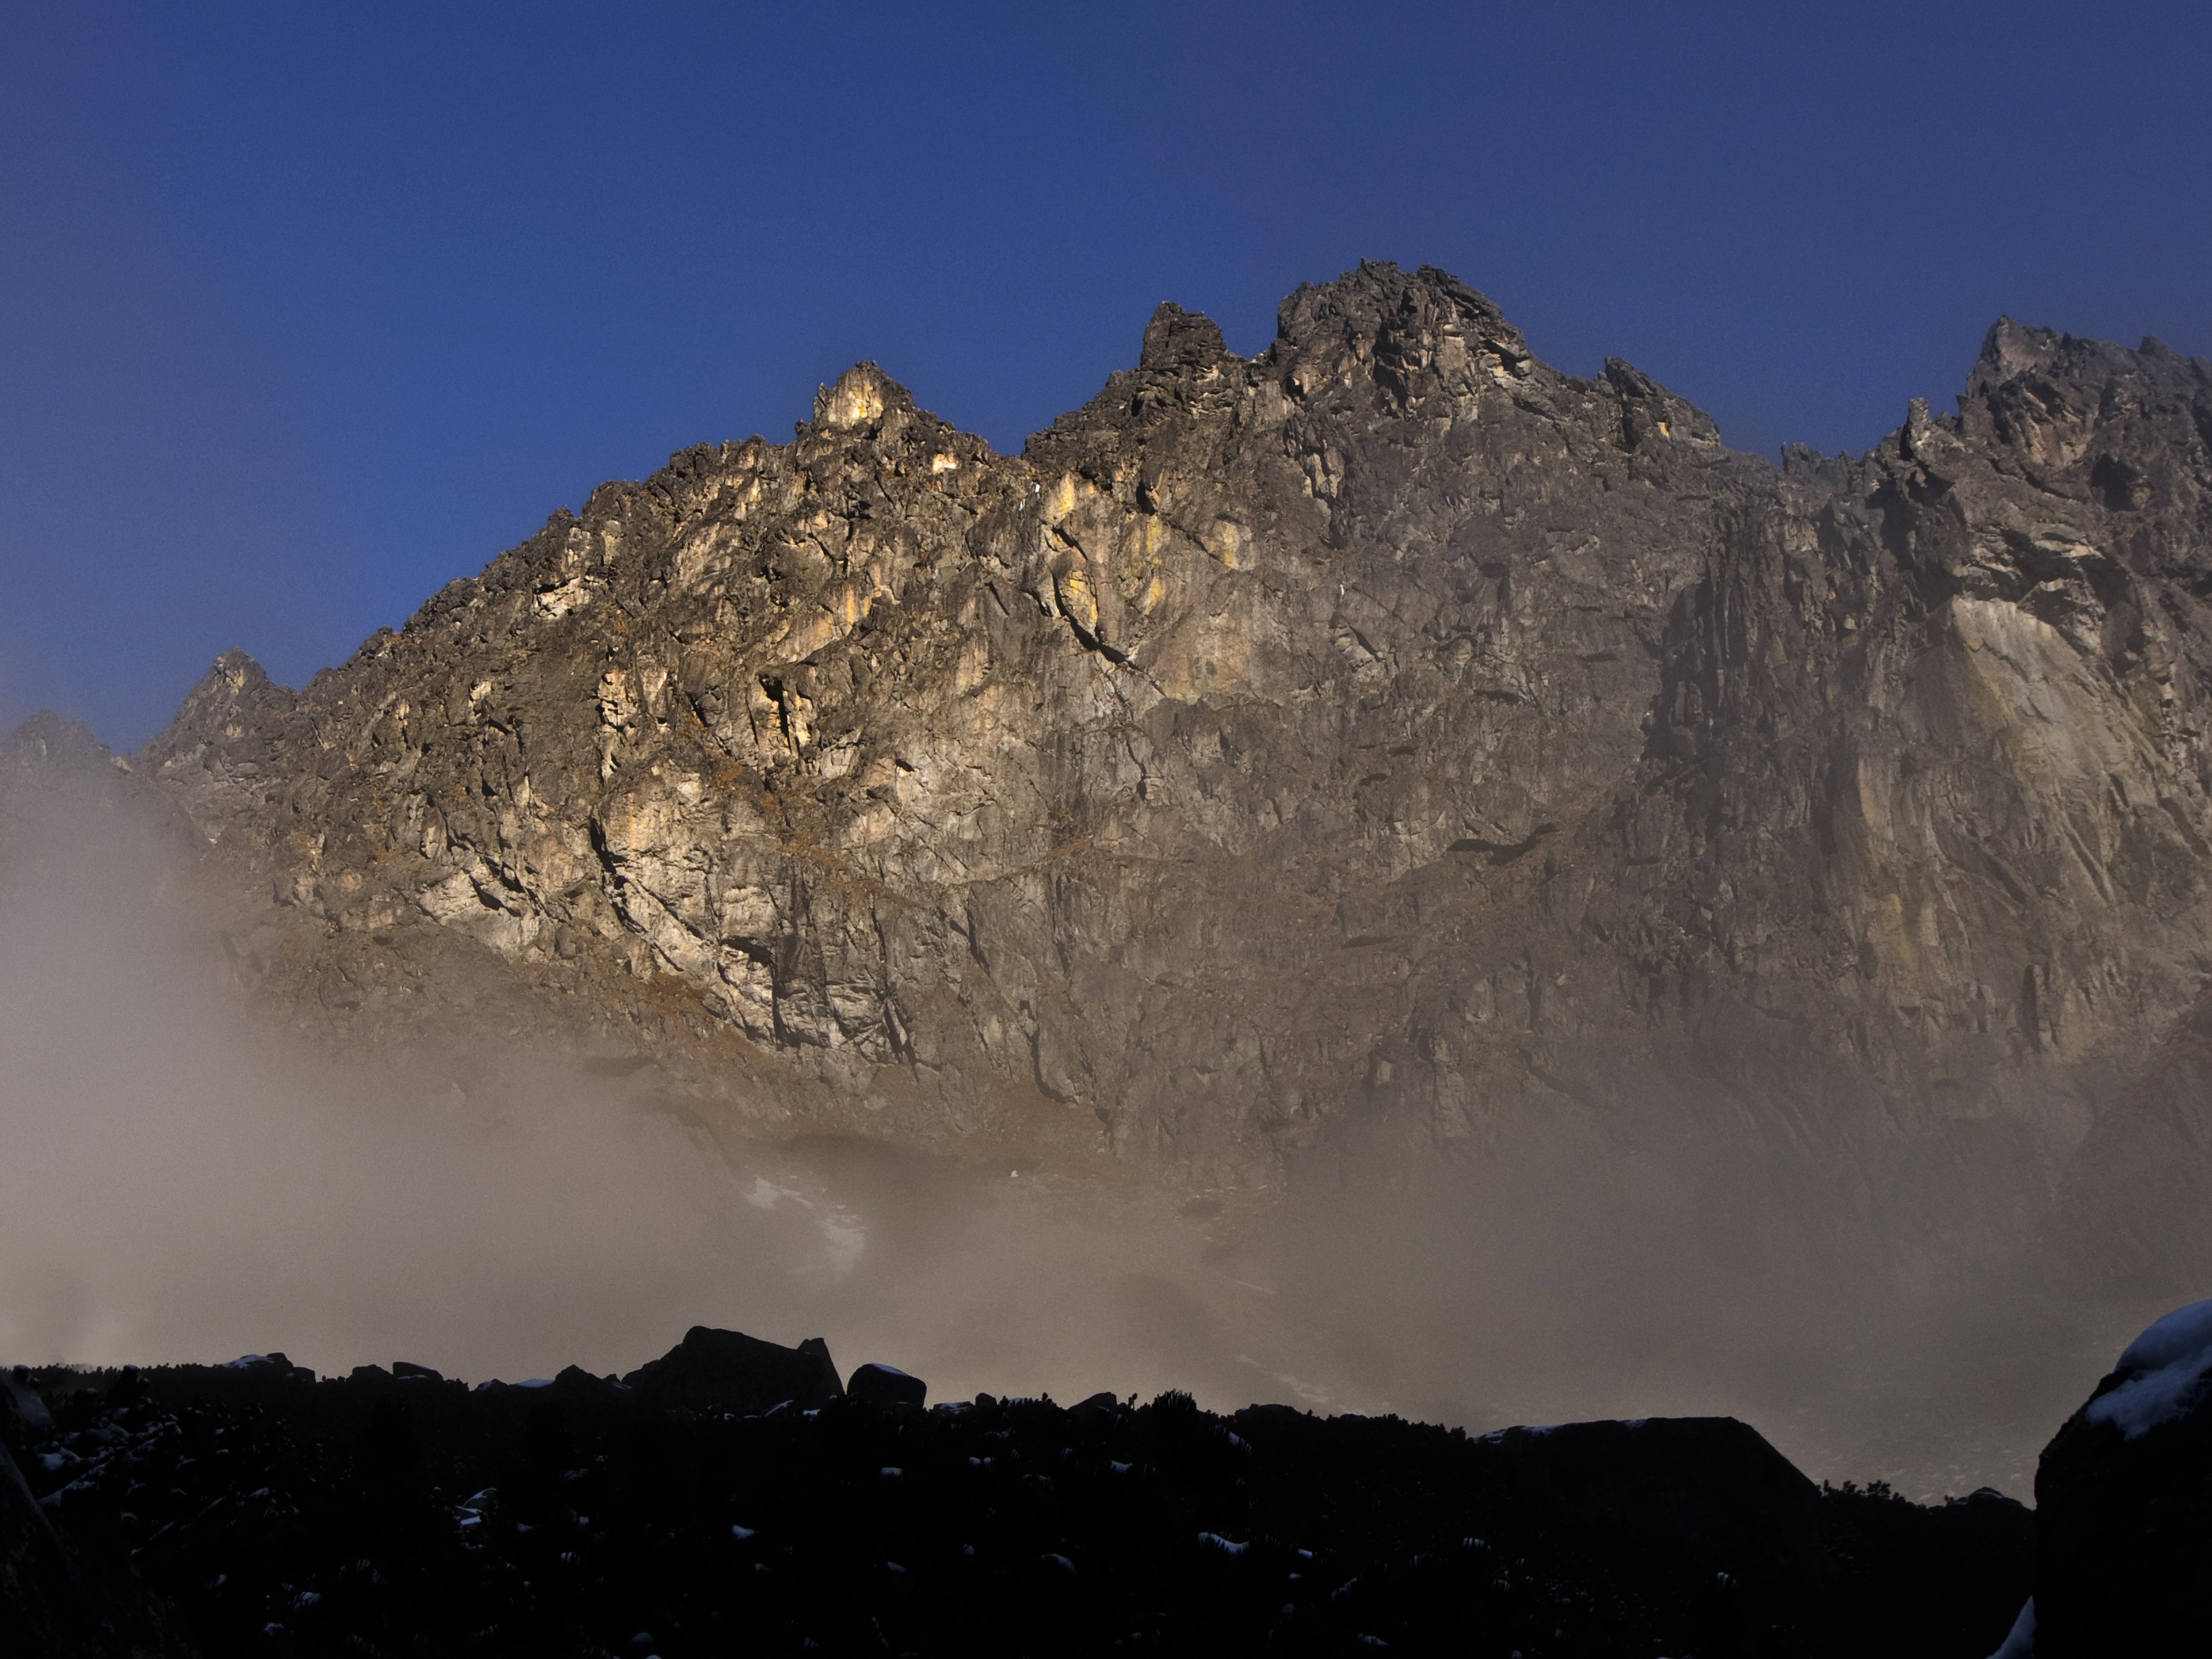
landscape, nature, rock, wilderness, mountain, snow, cloud, sky, fog, hill, valley, mountain range, cliff, weather, terrain, ridge, summit, sunny, background, geology, alps, plateau, monumental, landform, tatra mountains, geographical feature, atmospheric phenomenon, mountainous landforms, geological phenomenon